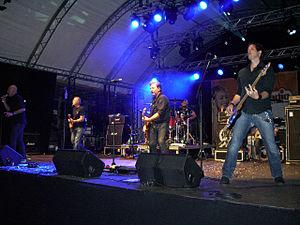
Extrabreit est un groupe de punk rock allemand. Il est mené par le chanteur Kai Havaii. Ils ont eu le succès avec la chanson Hurra hurra die Schulle brennt et un duo avec Marianne Rosenberg, Duo Infernal.